German invasion of Belgium (1940)

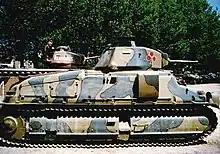
The SOMUA S35 tank was considered one of the most modern types in French service at the time.

The Belgians were afforded substantial support by the French Army. The French 1st Army included General René Prioux's Cavalry Corps. The corps was given the 2nd Light Mechanized Division (2 Division Légère Mécanique, or 2 DLM) and the 3rd Light Mechanized Division (3 DLM), which were allocated to defend the Gembloux gap. The armoured forces consisted of 176 of the formidable SOMUA S35s and 239 Hotchkiss H35 light tanks. Both of these types, in armour and firepower, were superior to most German types. The 3 DLM contained 90 S35s and some 140 H35s alone.